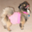
Label: dog